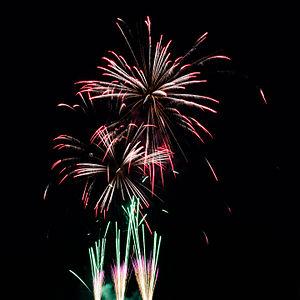
Feu d'artifice à Annecy, France.